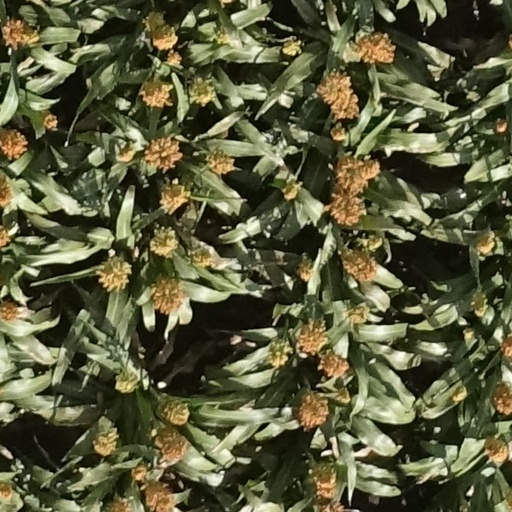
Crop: sorghum